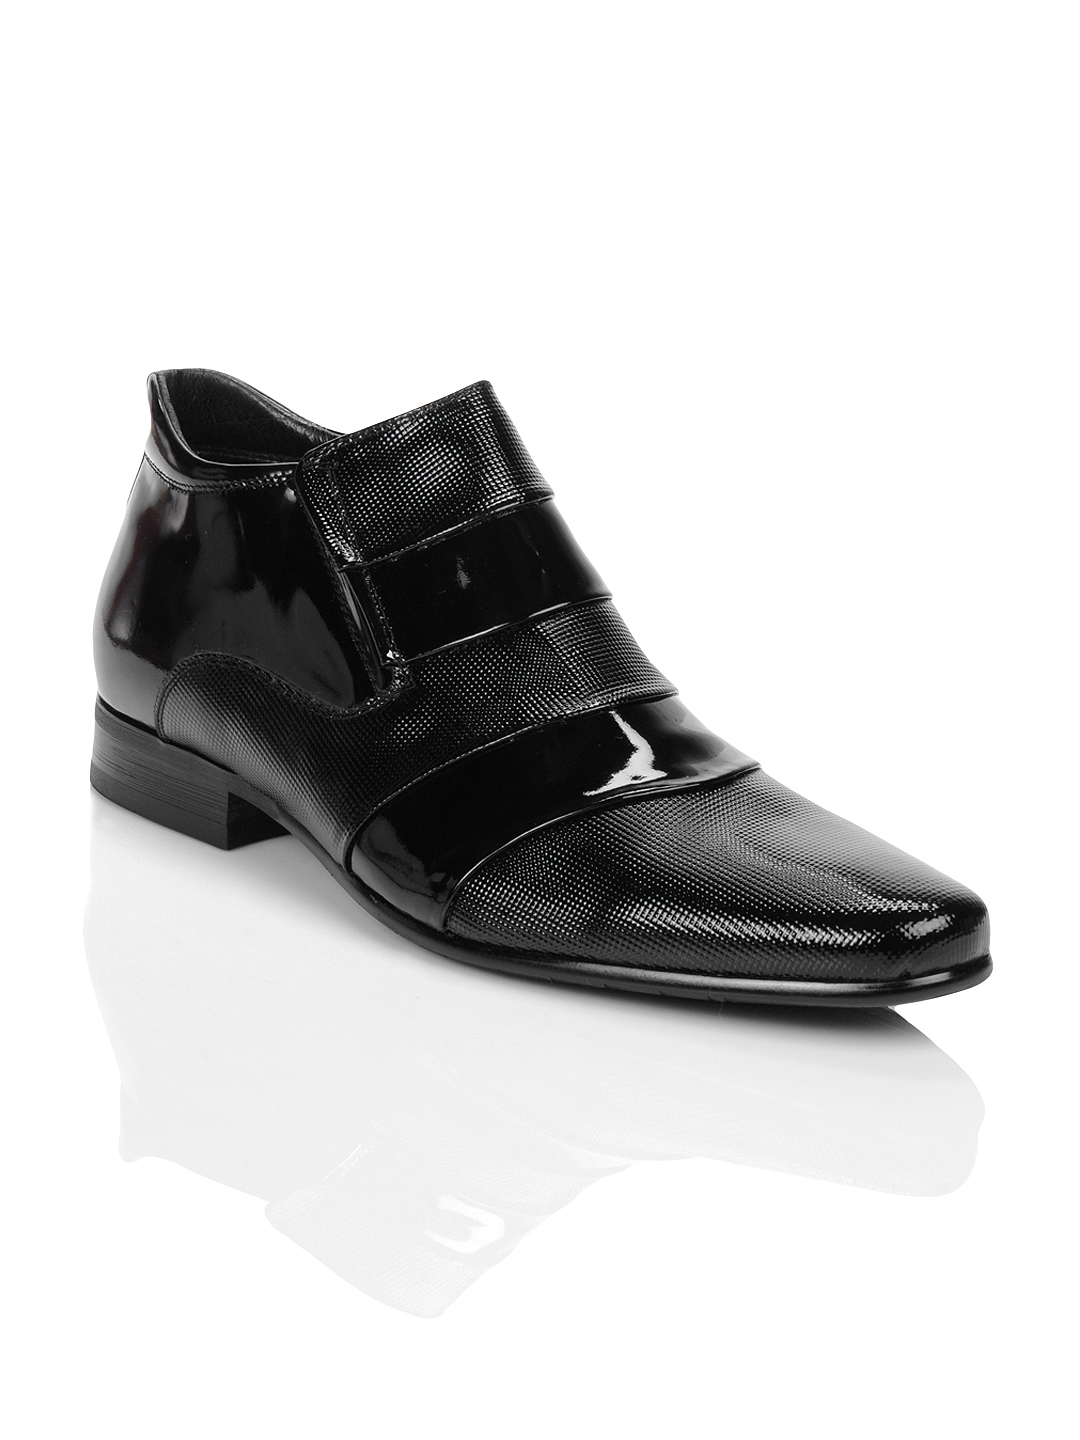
Homme Men Black Semi Formal Shoes
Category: Footwear / Shoes / Formal Shoes
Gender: Men
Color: Black
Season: Summer 2012
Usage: Formal